List of largest lakes of the United States by area

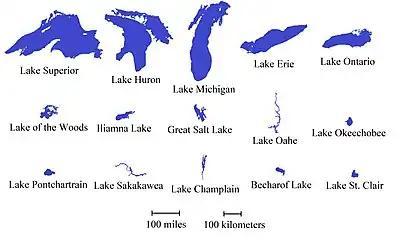
Scale depiction of the 15 largest lakes in the US

The following is a list of the 100 largest lakes of the United States by normal surface area. The top twenty lakes in size are as listed by the "National Atlas of the United States", a publication of the United States Department of the Interior. The area given is the normal or average area of the lake. The area of some lakes fluctuates substantially. For those lakes partially in Canada or Mexico the area given for the lake is the total area, not just the part of the lake in the United States. Of the top 100 lakes, 55 are man-made and 45 are natural. Two lakes in the top 100 are primarily salt water, and two are primarily brackish water.